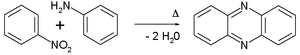
La réaction de Wohl-Aue est une réaction d'oxydo-rédcution organique entre une composé nitro aromatique et l'aniline en milieu alcalin pour former une phénazine.